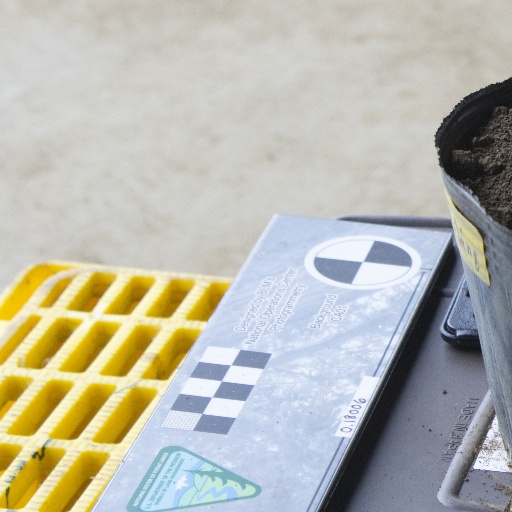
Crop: soybean